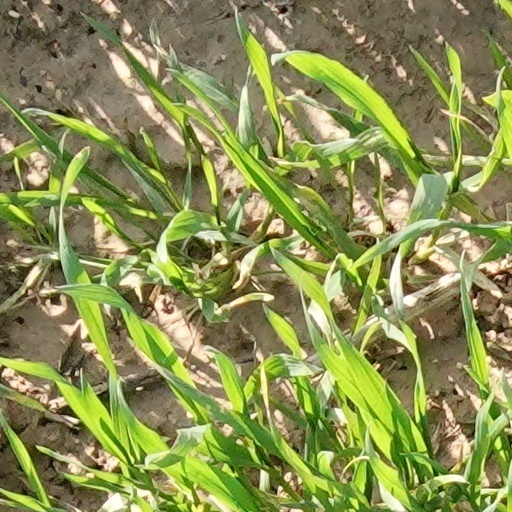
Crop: wheat